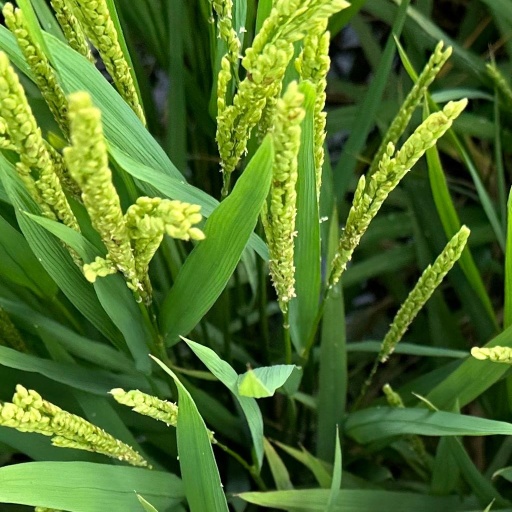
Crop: rice